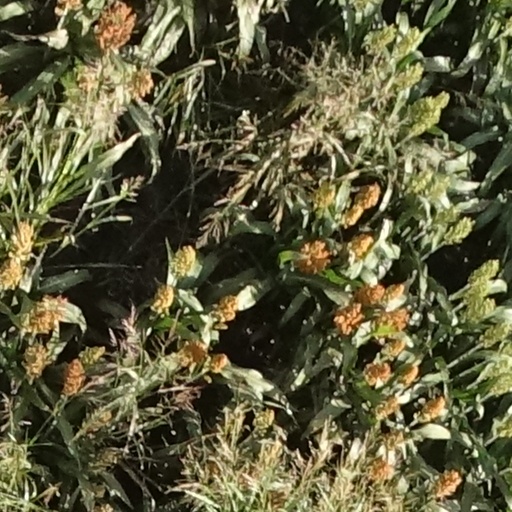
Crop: sorghum